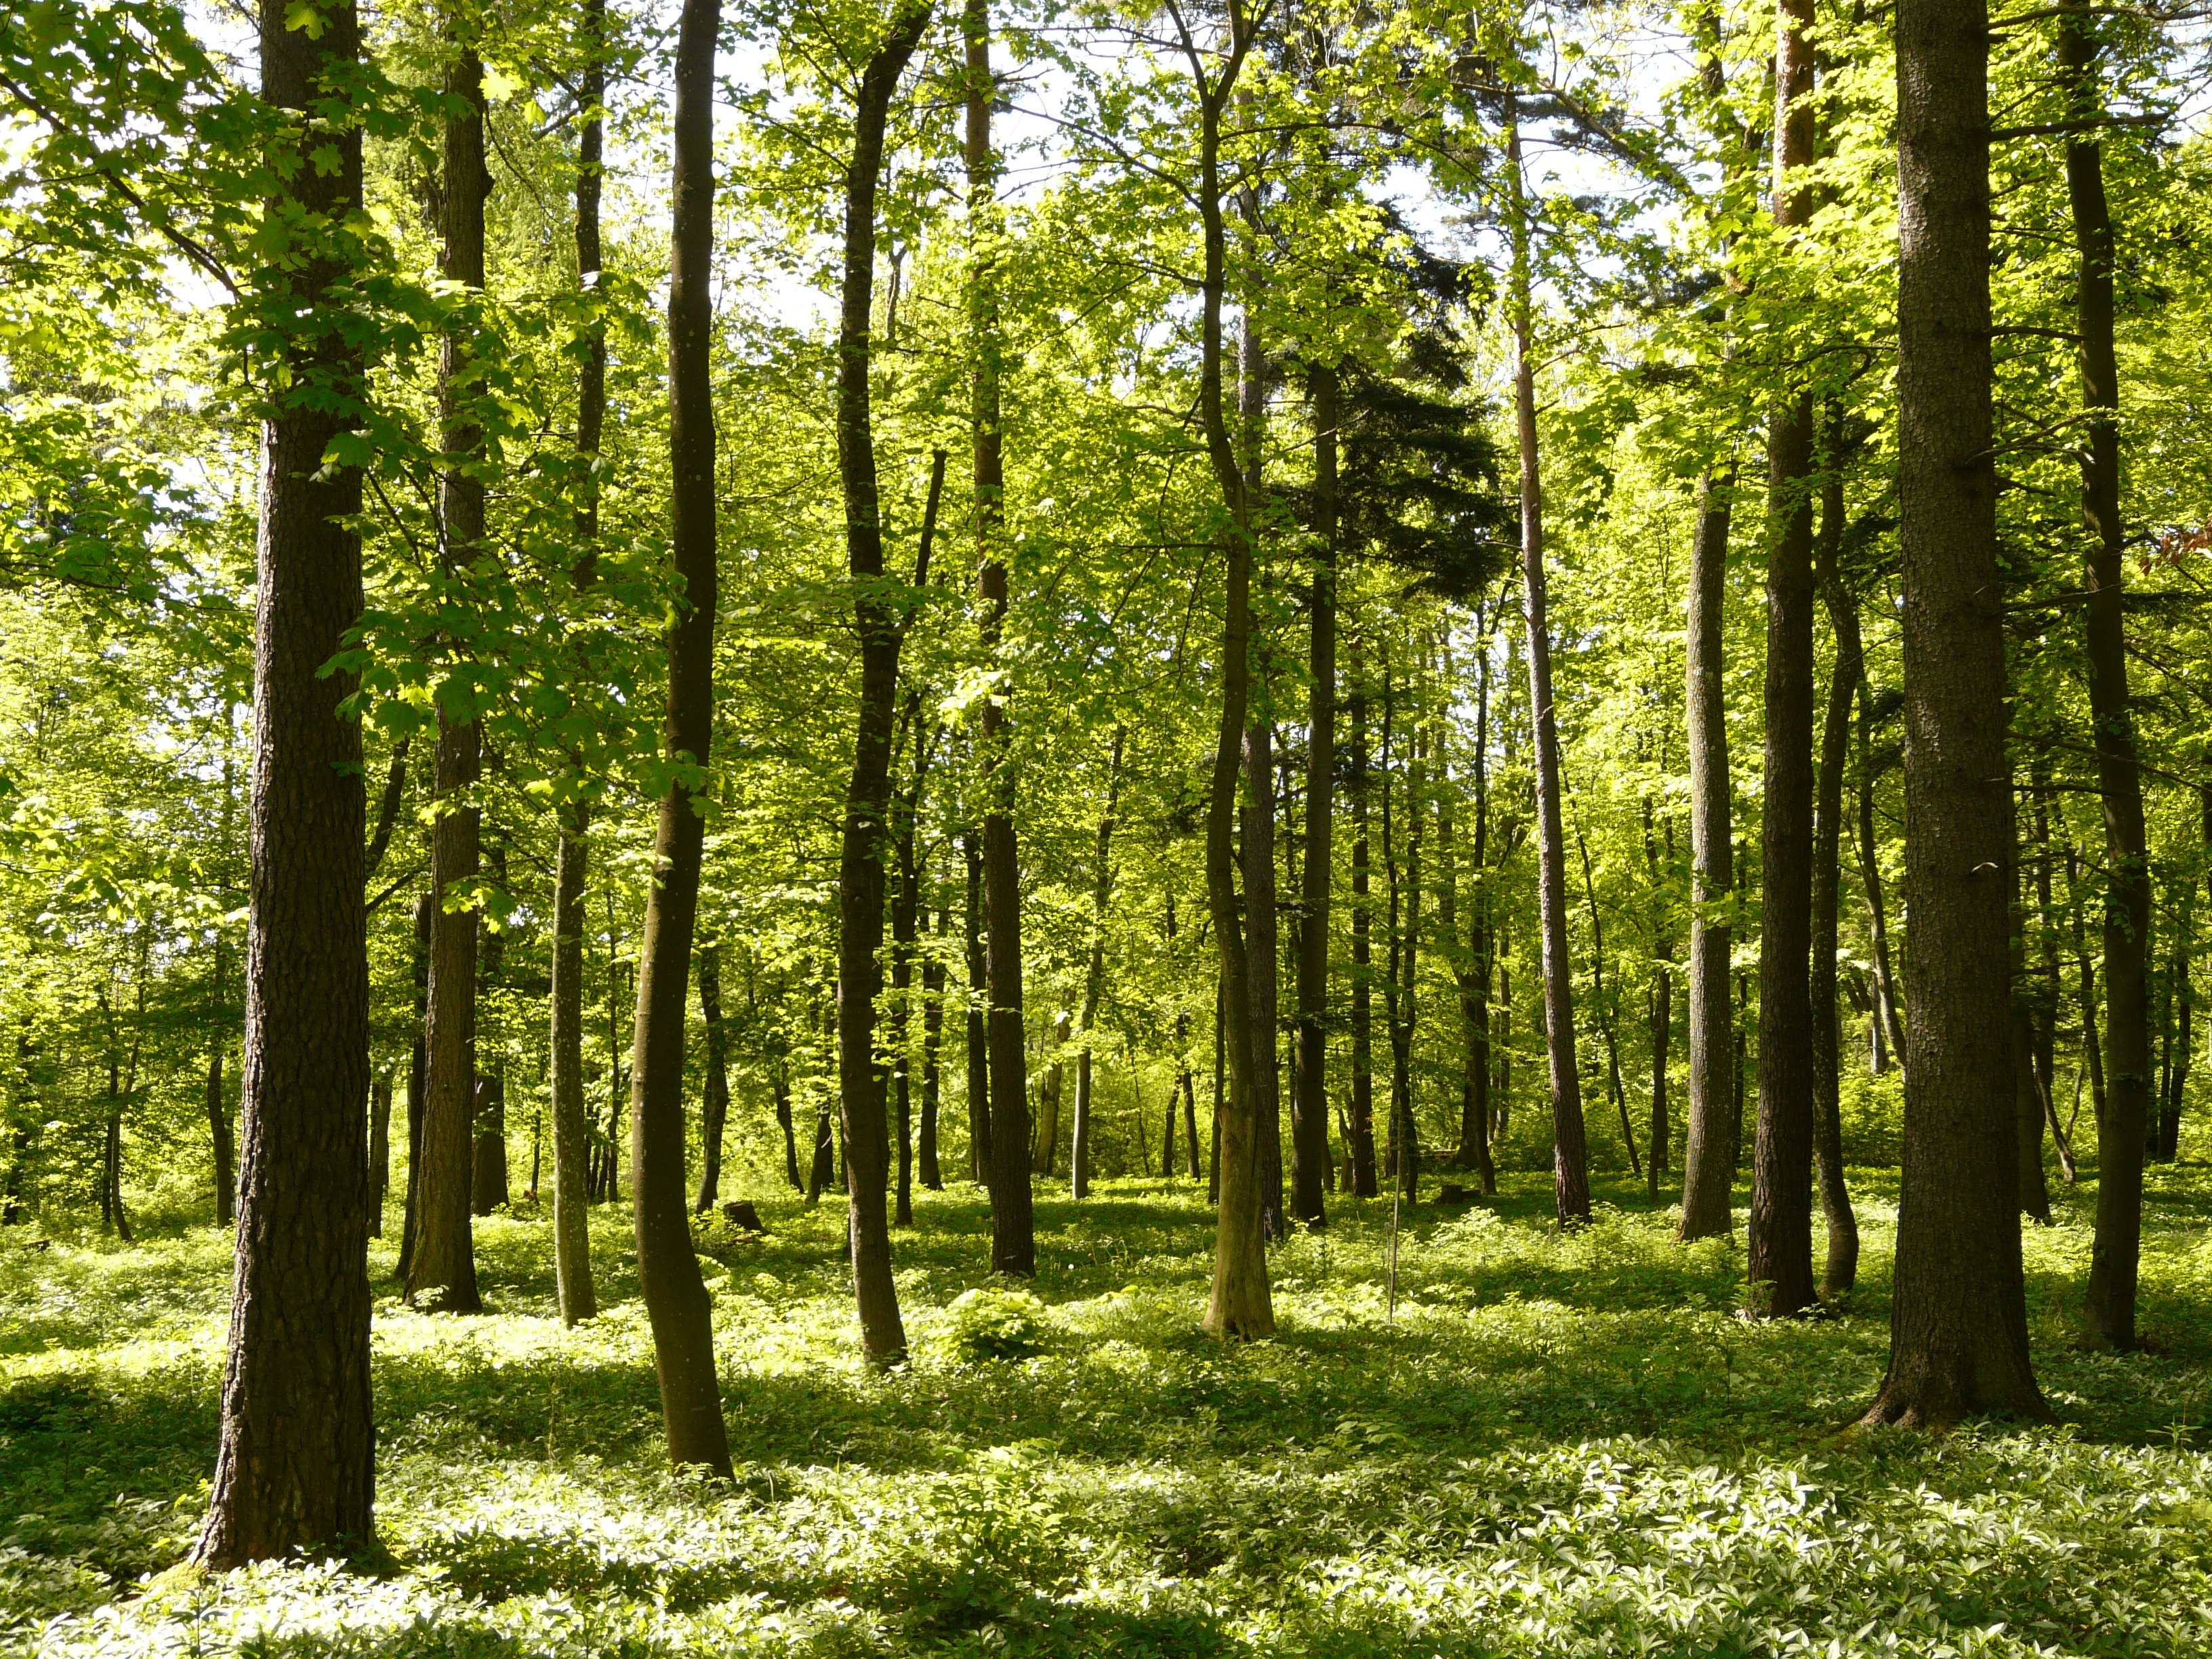
tree, forest, branch, plant, meadow, sunlight, leaf, spring, green, fresh, trees, tribe, leaves, deciduous, grove, woodland, habitat, ecosystem, baustamm, biome, old growth forest, natural environment, woody plant, temperate broadleaf and mixed forest, temperate coniferous forest, land plant